Main Khiladi Tu Anari

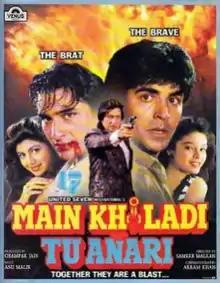
Theatrical release poster

Main Khiladi Tu Anari is a 1994 Indian action comedy film directed by Sameer Malkan. The screenplay is written by Sachin Bhowmick. Starring Akshay Kumar, Saif Ali Khan, Shilpa Shetty and Raageshwari in the lead roles and Shakti Kapoor, Johnny Lever and Kader Khan in supporting roles. The film became one of the five highest-grossing Indian films of the year. The film is partly inspired by the 1991 American film "The Hard Way".